Danny Webb (motorcyclist)

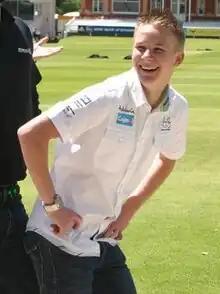
Webb at a promotional event at Lord's Cricket Ground in 2010.

Daniel Webb (born 22 March 1991 in Tunbridge Wells, Kent, England) is a British motorcycle racer. For 2021 he competed in the World Supersport Championship until mid-way through the season, then in the British Supersport Championship as a replacement for injured Kyle Smith.